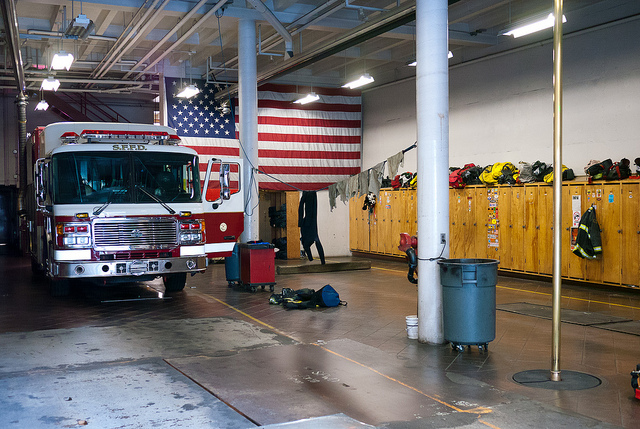
A fire truck parked in a fire station.

A fire truck that is in a hanger.

a fire truck sits parked inside of a garage